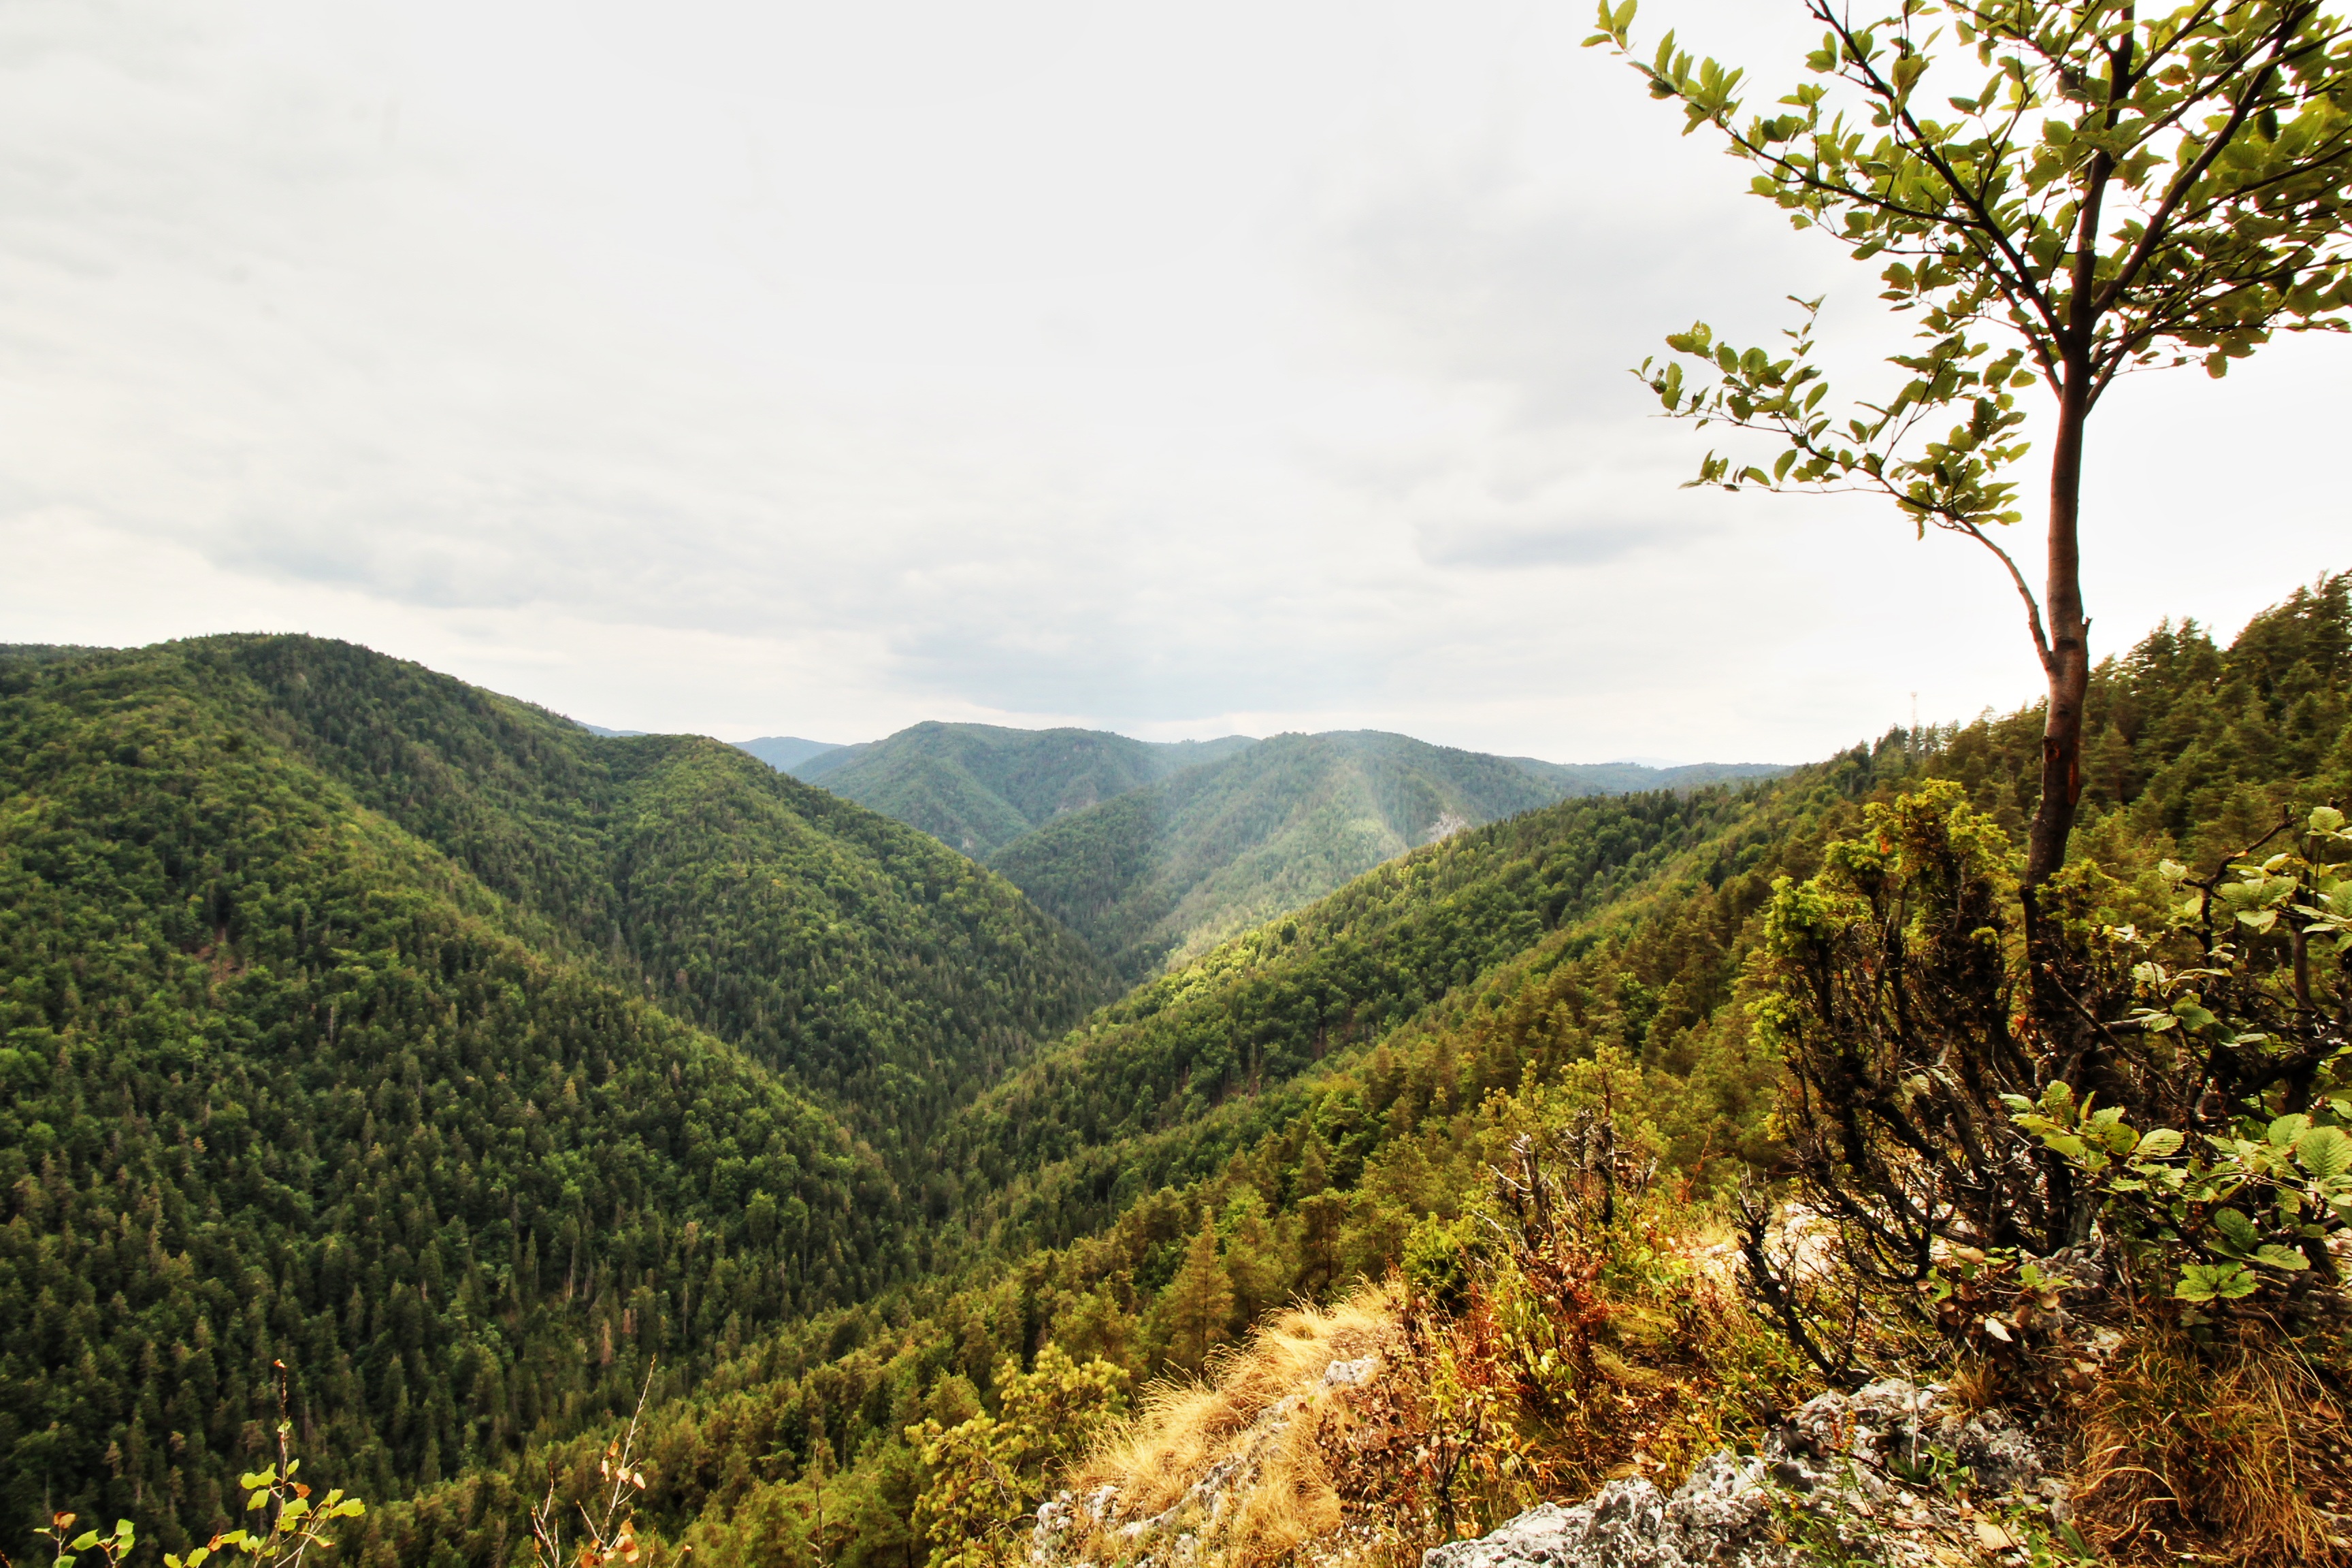
landscape, tree, nature, forest, outdoor, wilderness, mountain, trail, meadow, leaf, hill, valley, summer, environment, scenic, autumn, ridge, vegetation, plateau, habitat, ecosystem, rural area, forest landscape, geographical feature, mountainous landforms